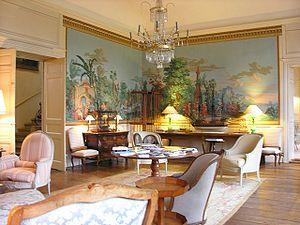
Papier peint panoramique de la Malouinière de la Ville Bague à Saint-Coulomb (35350)
La Ville Bague est une malouinière, du XVIIIᵉ siècle située sur la commune de Saint-Coulomb en Ille-et-Vilaine.
Joseph Dufour, né à Tramayes le 13 décembre 1754, et mort à Paris le 15 janvier 1827, est un peintre et industriel français, renommé pour ses créations de papiers peints panoramiques.